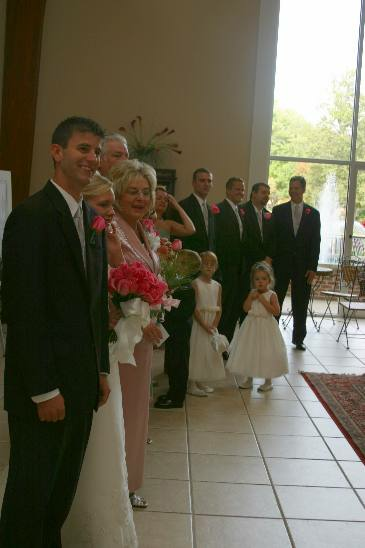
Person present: Yes